Old Aramaic

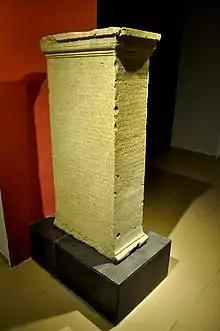
The 4th century BC Letoon trilingual uses Greek, Lycian and Aramaic. Fethiye Museum.

Imperial Aramaic was highly standardised; its orthography was based more on historical roots than any spoken dialect, and the inevitable influence of Old Persian gave the language a new clarity and robust flexibility. For centuries after the fall of the Achaemenid Empire (in 331 BCE), Imperial Aramaic or a similar dialect would remain an influence on the various native Iranian languages. Aramaic script and, as ideograms, Aramaic vocabulary would survive as the essential characteristics of the Pahlavi scripts.